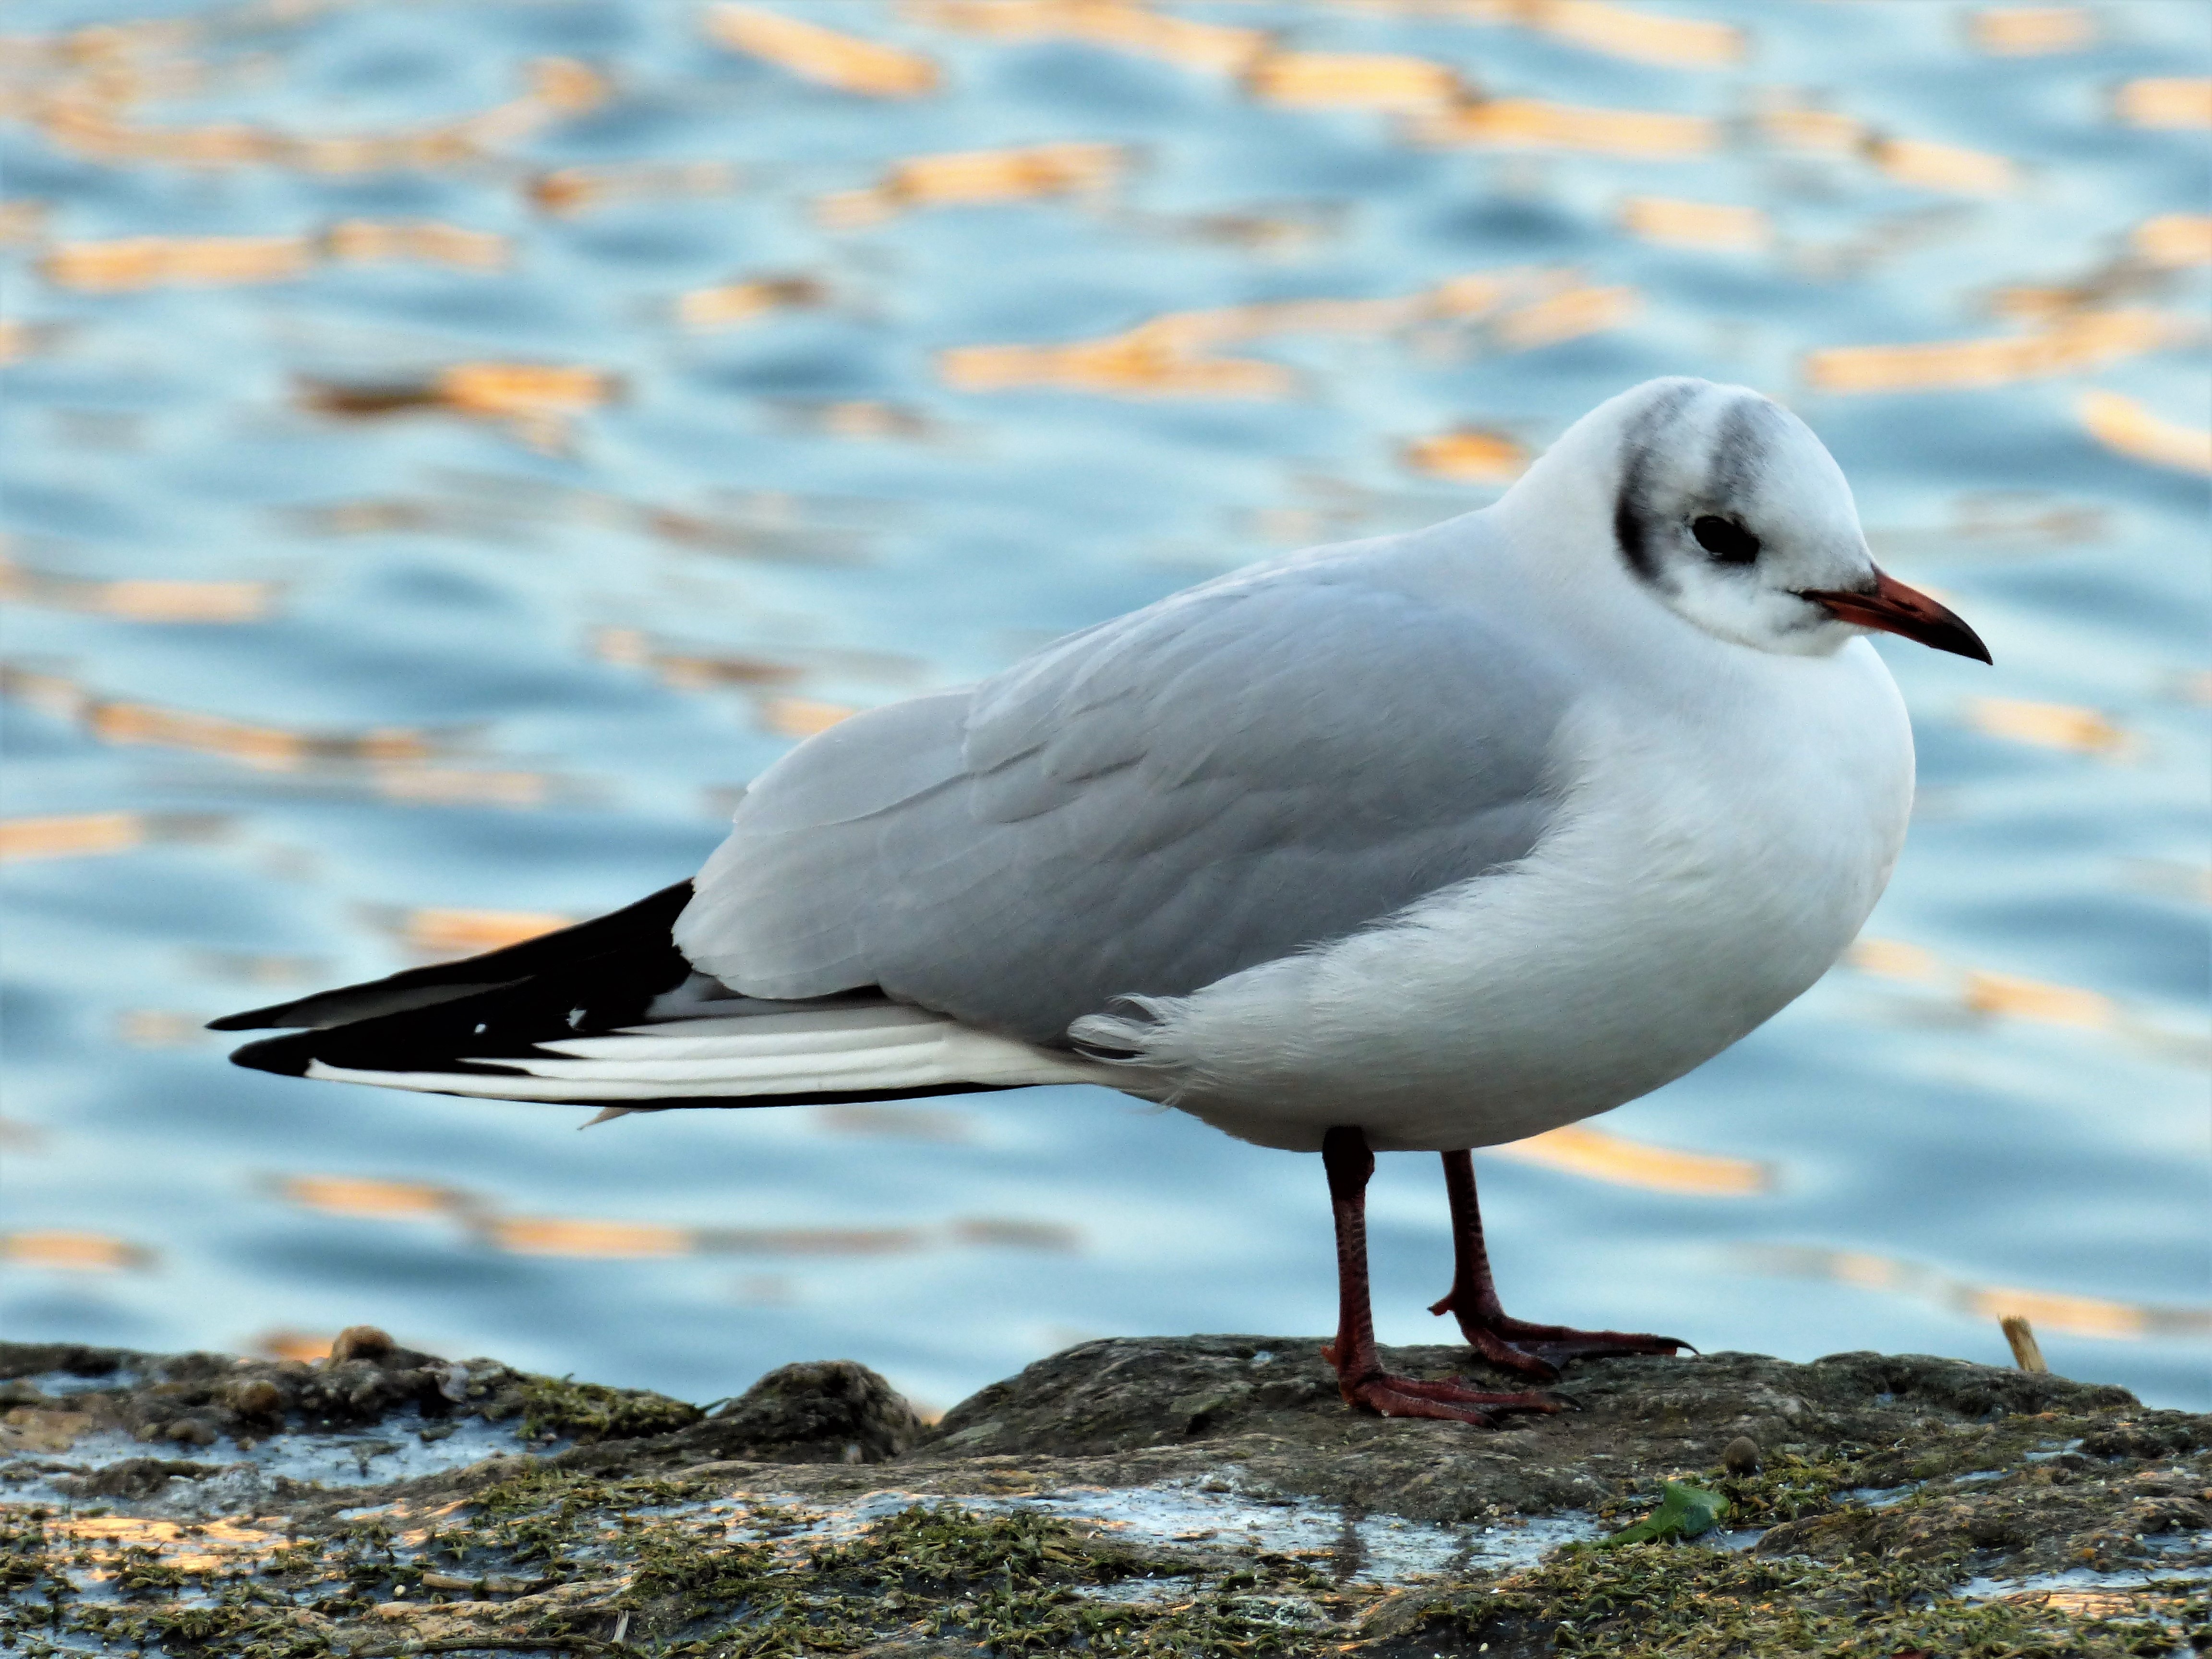
sea, bird, seabird, wildlife, gull, beak, aquatic, fauna, vertebrate, shorebird, black headed gull, charadriiformes, european herring gull, great black backed gull